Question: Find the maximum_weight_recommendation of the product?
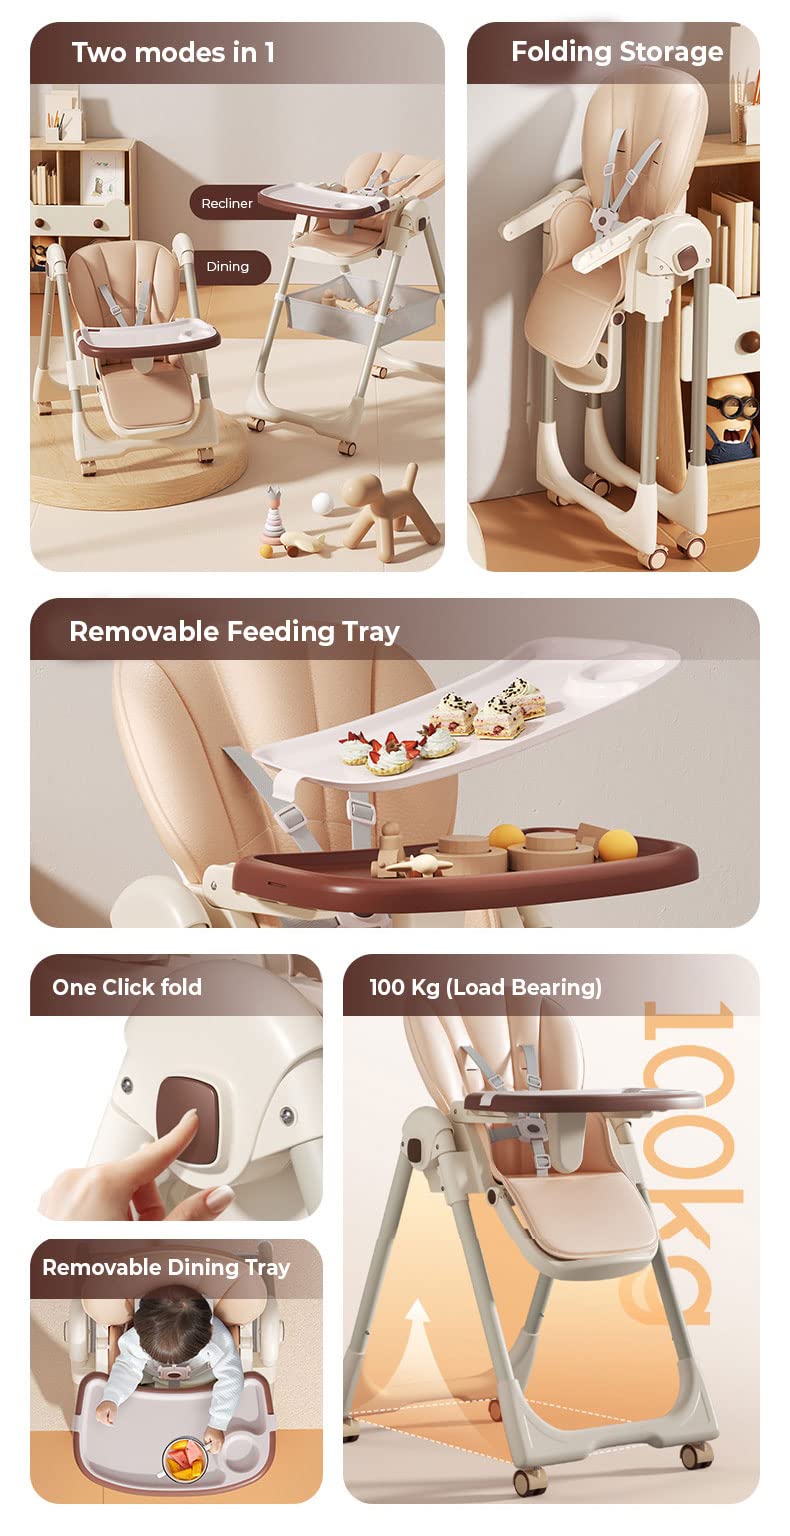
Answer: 100 kilogram